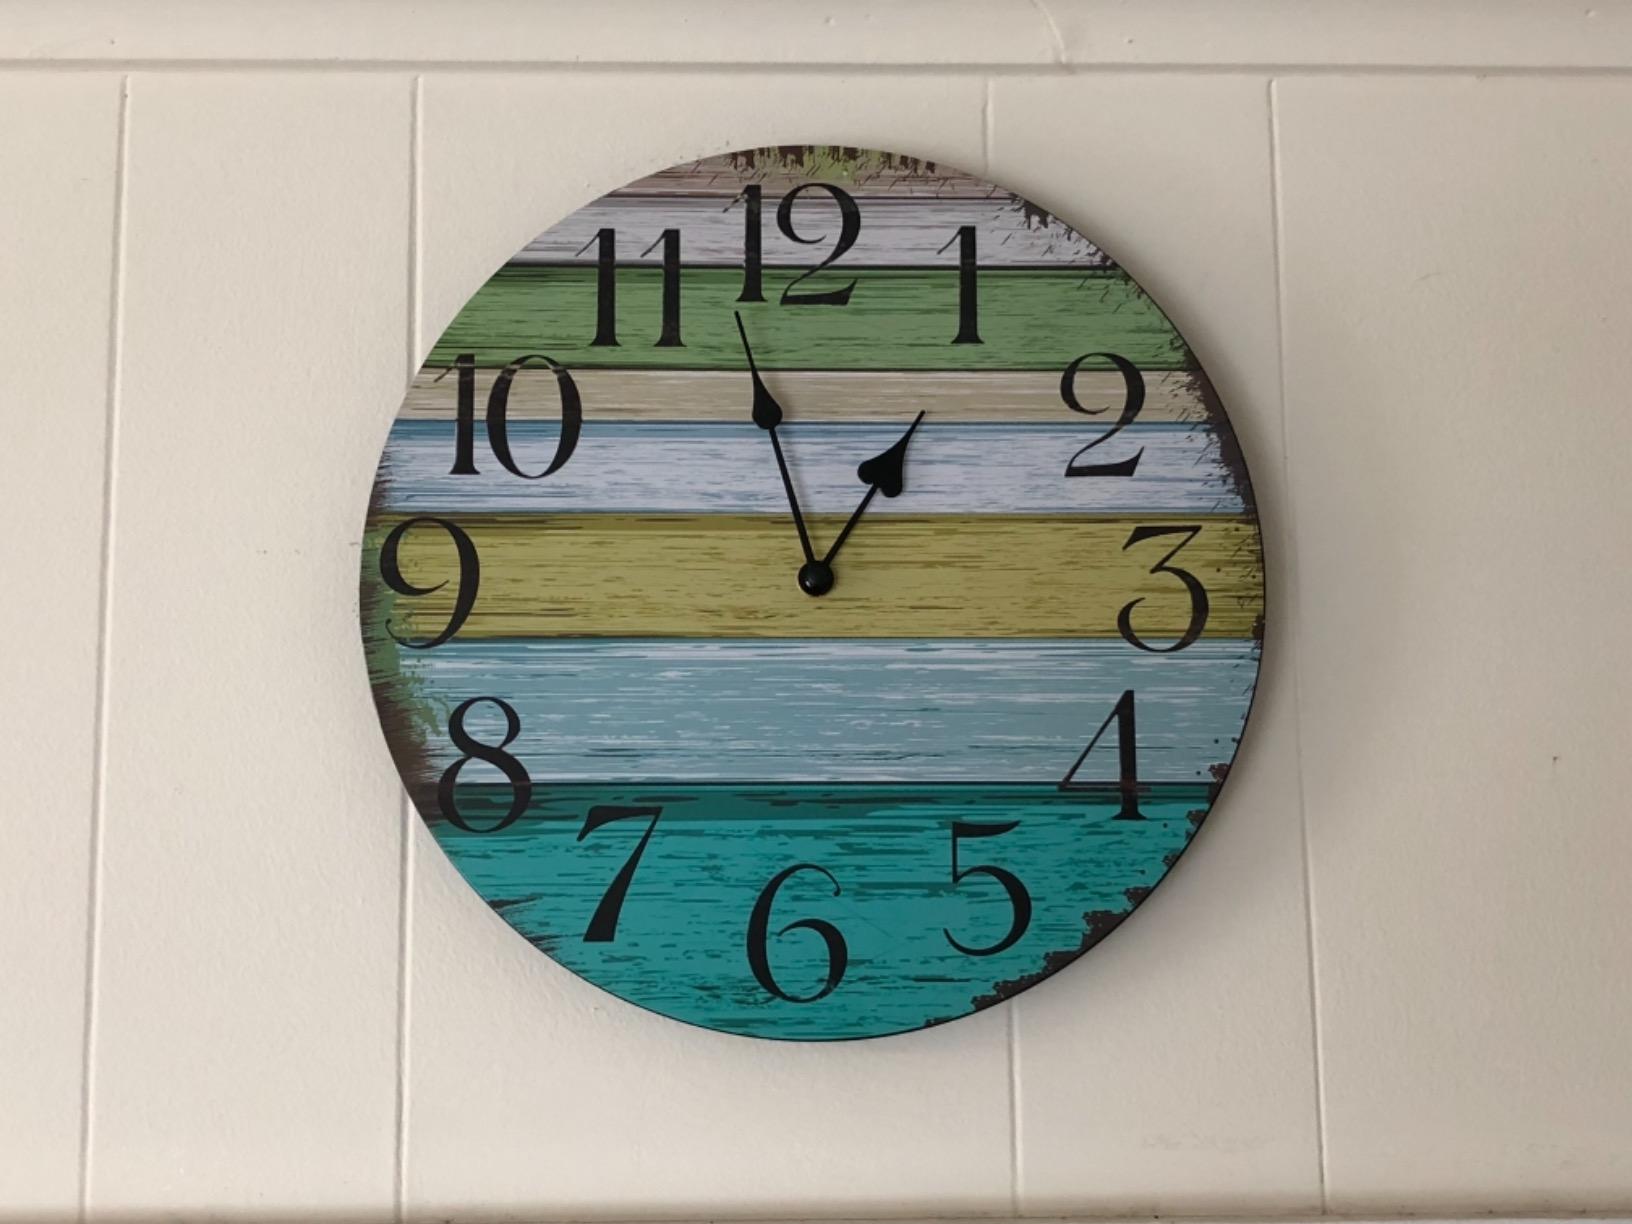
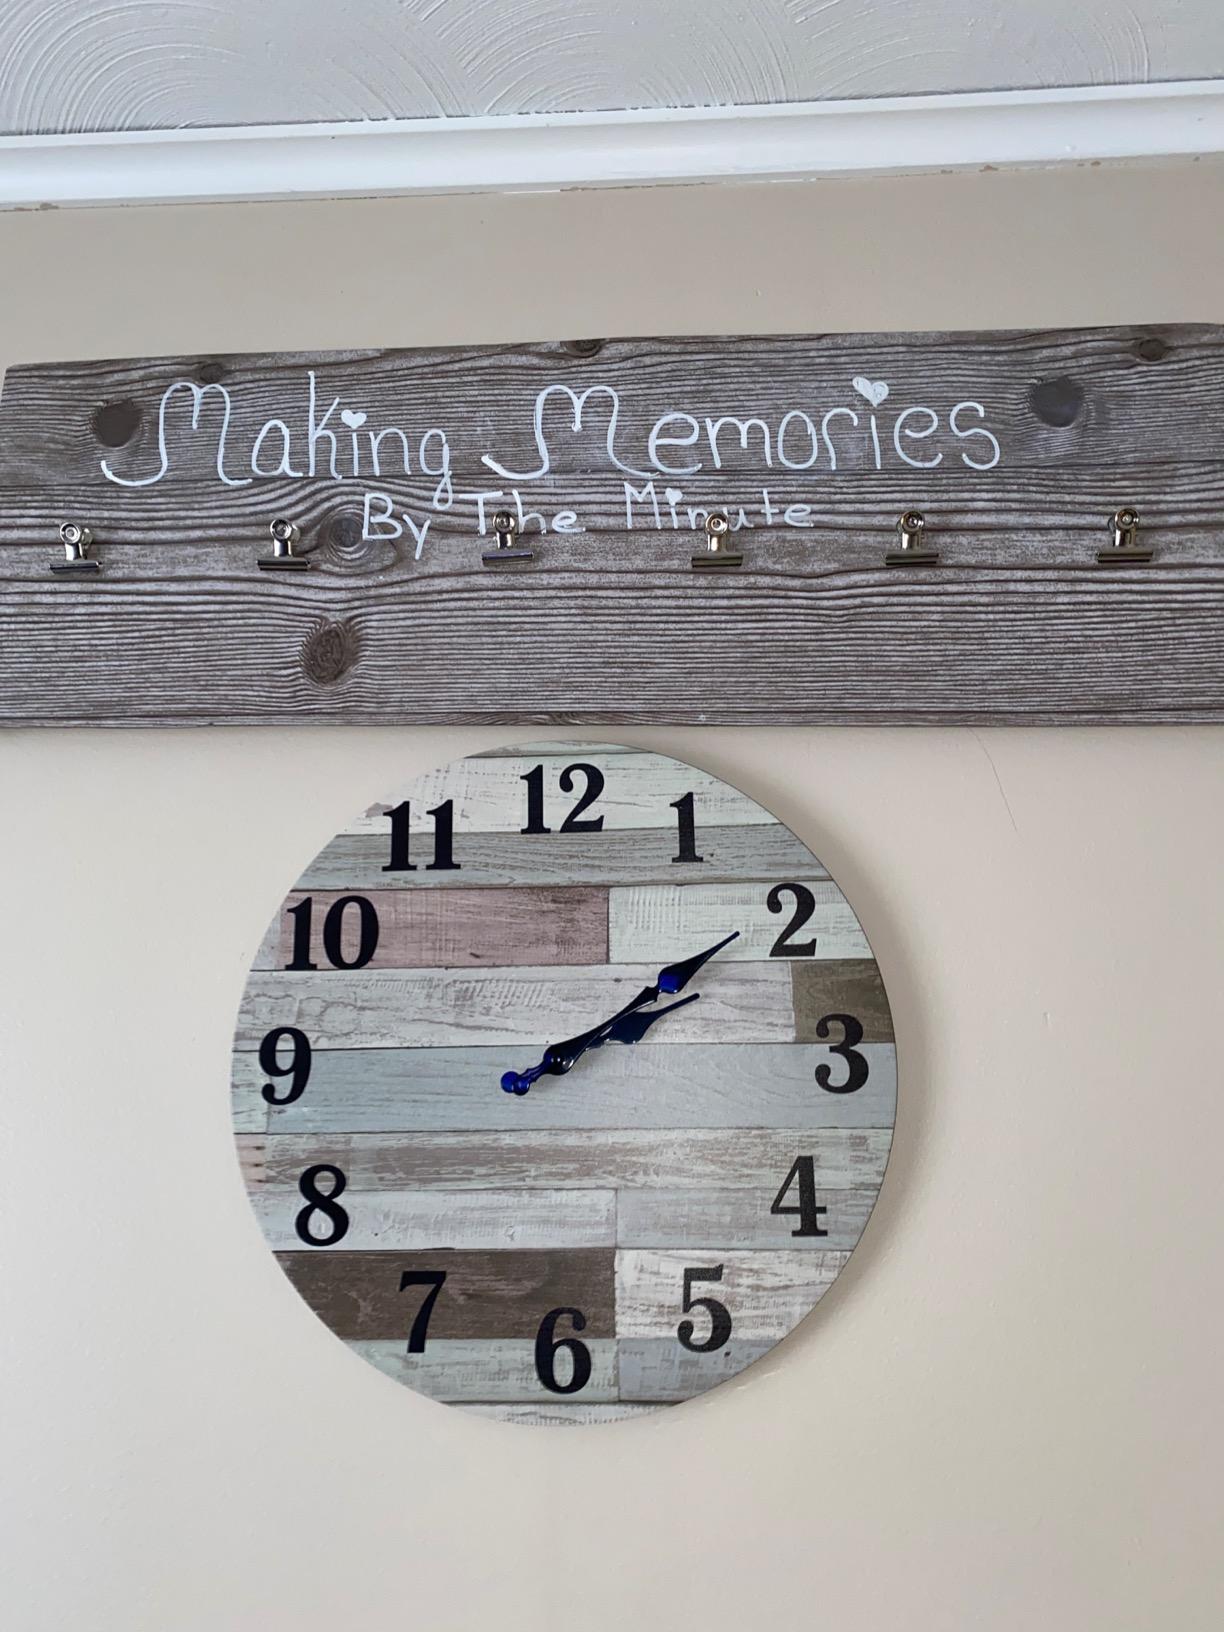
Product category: clock
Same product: no